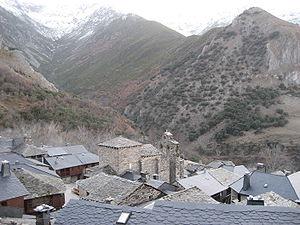
Peñalba de Santiago est un village espagnol, situé sur le territoire du municipio de Ponferrada, dans la comarca de El Bierzo, dans la province de León, communauté autonome de Castille-et-León, au nord de l'Espagne.